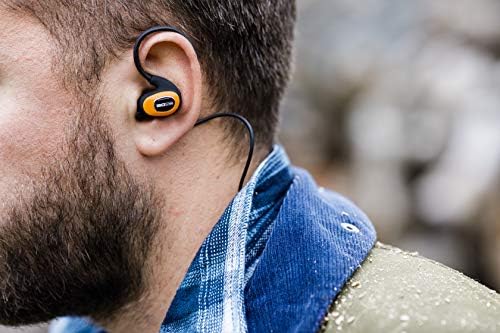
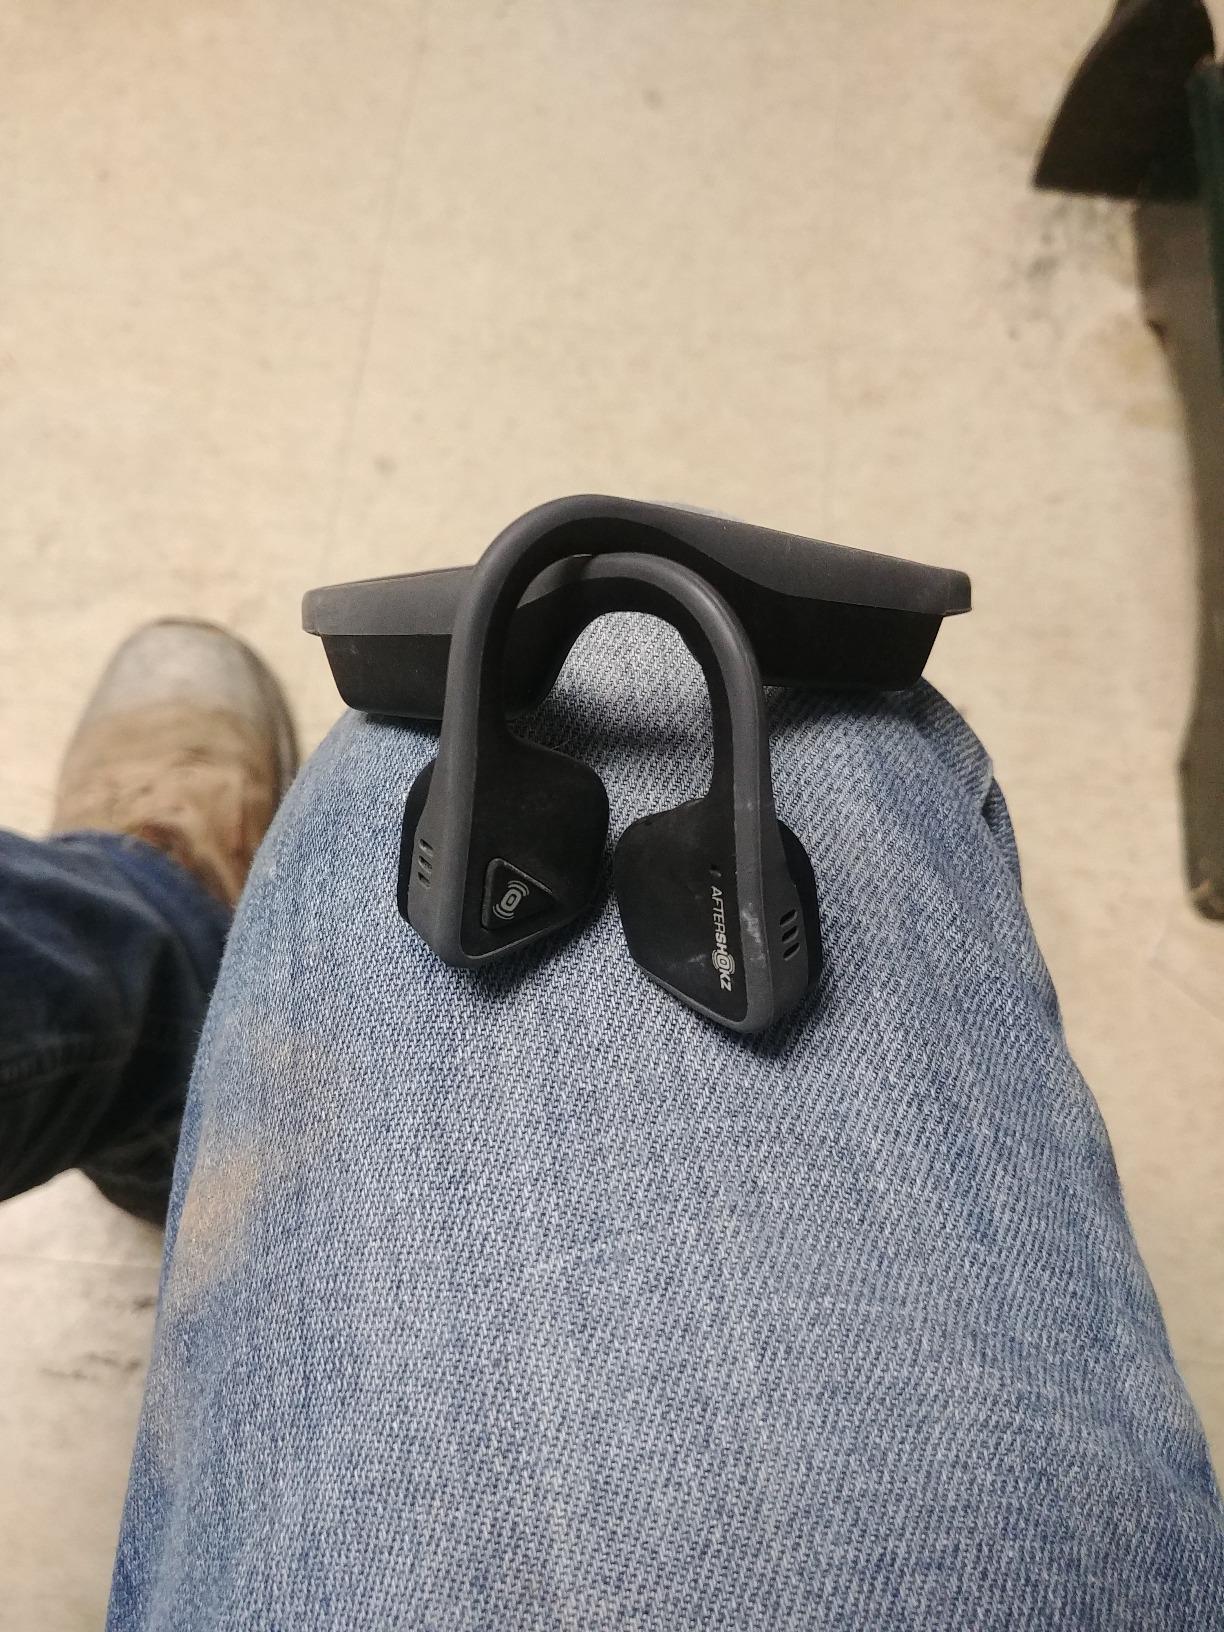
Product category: headphones
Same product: no